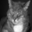
Label: cat